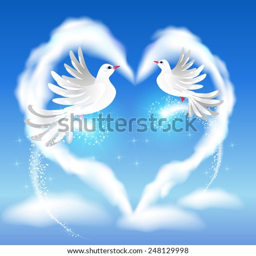
flying white pigeon in the blue sky and heart with glowing salute